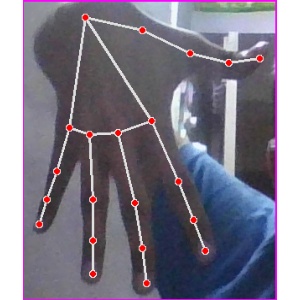
अक्षर: ढ